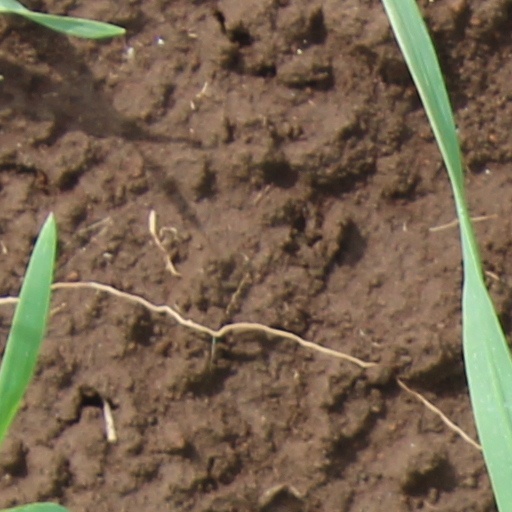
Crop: wheat